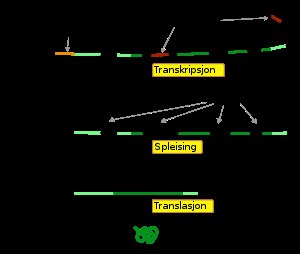
Intron
Struktur af et eukariotisk gen og molekylærbiologiens grundprincip
"Et intron er en DNA-sekvens i et gen, som bliver transkriperet til RNA, men som ikke findes i modent RNA. Intron bliver skåret ud under splejsingsprocessen og blir derved ikke oversat til proteiner. Navnet ""intron"" kommer fra engelsk ""intragenic region"".